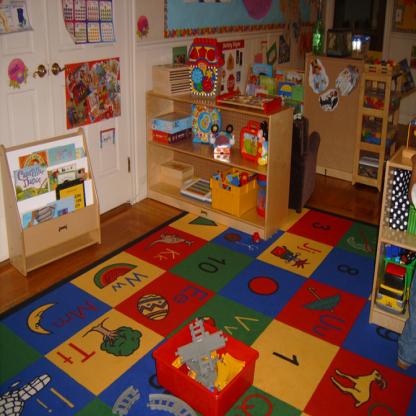
Scene: Indoor